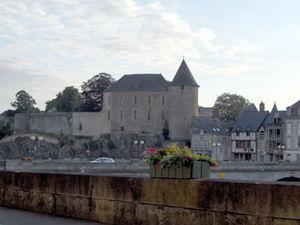
Ville de Mayenne dans le département de la Mayenne. Italiano: Veduta del castello di Mayenne. Céréales Killer